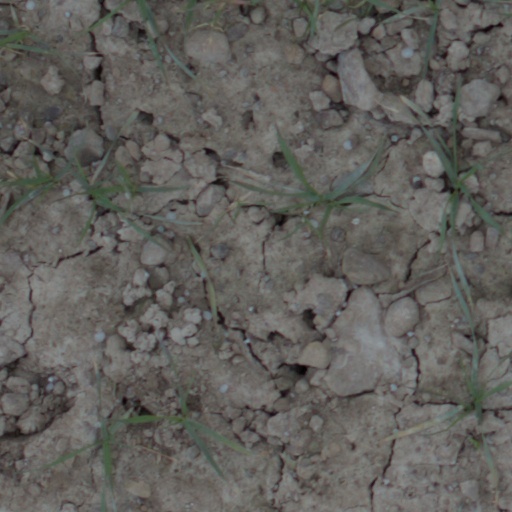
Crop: wheat